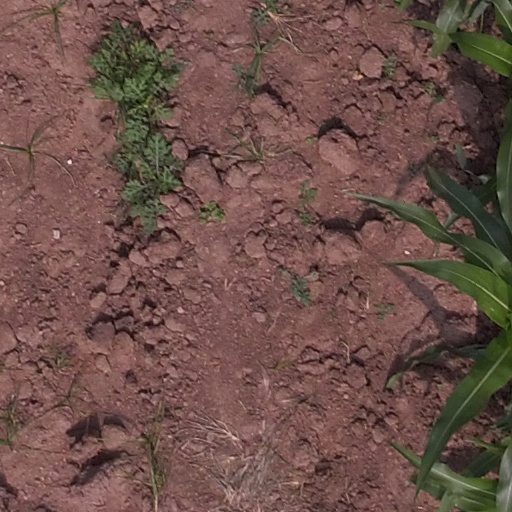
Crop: maize; corn